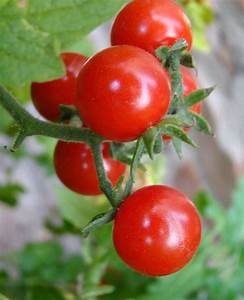
Label: tomato